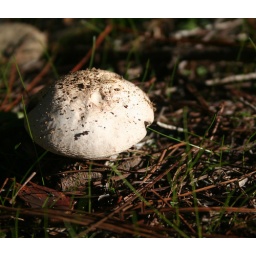
A common field mushroom (&lt;i&gt;Agaricus campestris&lt;/i&gt;) in a pine forest at Bright.N.E. Victoria.